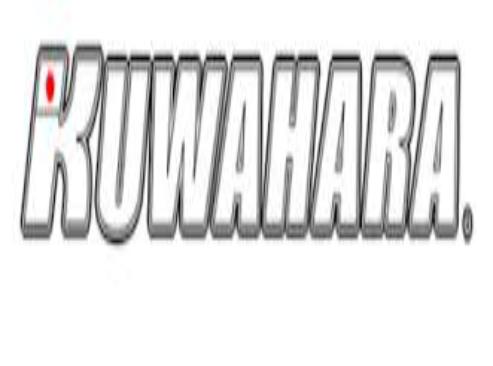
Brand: Kuwahara
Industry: Transportation